Gene Derricotte

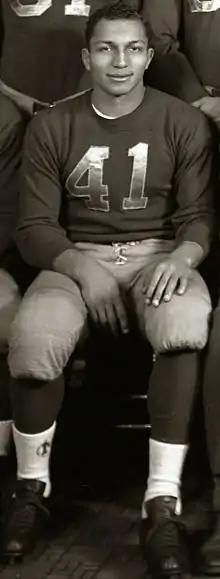
Derricotte from 1948 team portrait

Eugene Derricotte (June 14, 1926 – March 31, 2023) was an American college football player who was a halfback and return specialist for the Michigan Wolverines from 1944 to 1948. He was one of the first African-American athletes at the University of Michigan in the era when college football was beginning to integrate. Derricotte established school records that still stand as a punt returner for the Wolverines. He also established several short-lived school interceptions records. Derricotte also served as a Tuskegee Airman and later had a successful career in dentistry while continuing to serve in the military.